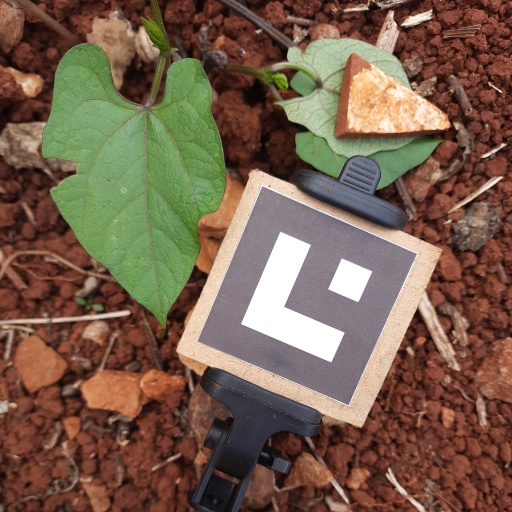
Observations: wavy surface, eating holes in the edge, under shade